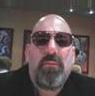
Age: 46